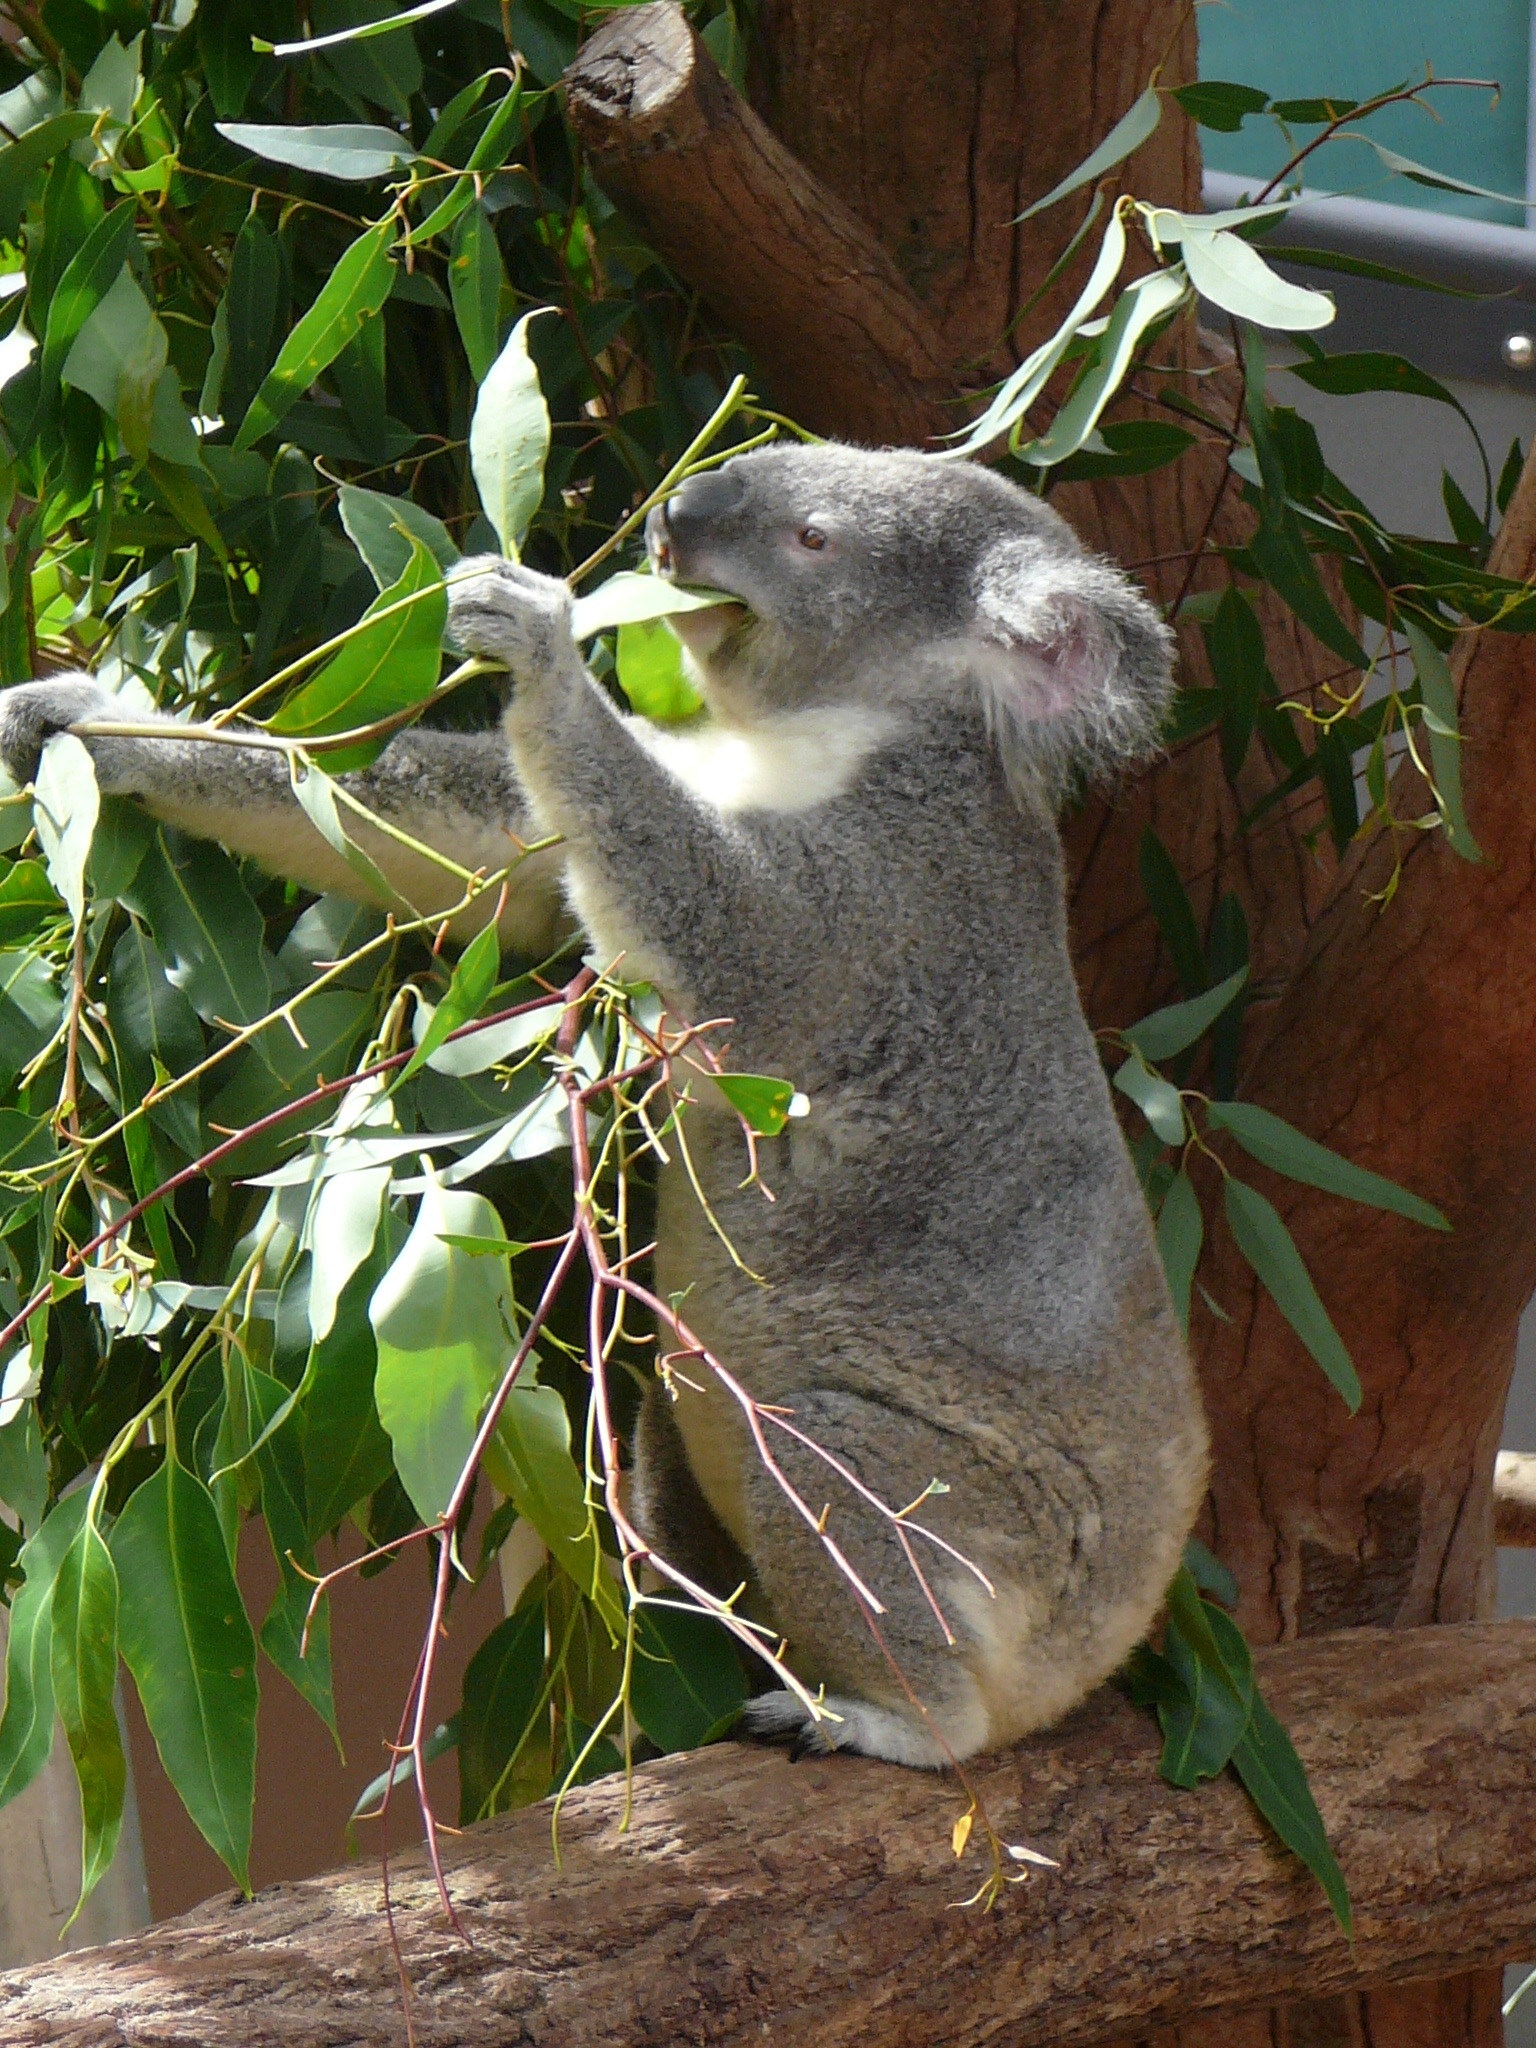
tree, nature, branch, leaf, animal, cute, bear, wildlife, wild, bush, zoo, fur, mammal, fauna, australia, eucalyptus, lazy, grey, furry, ears, vertebrate, cuddly, koala, marsupial, aussie